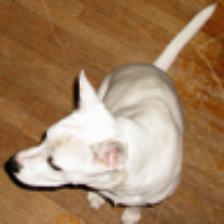
Label: NonHuman